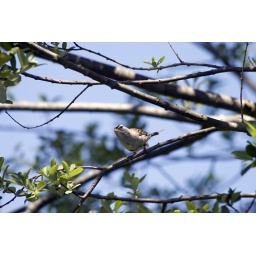
bird in tree